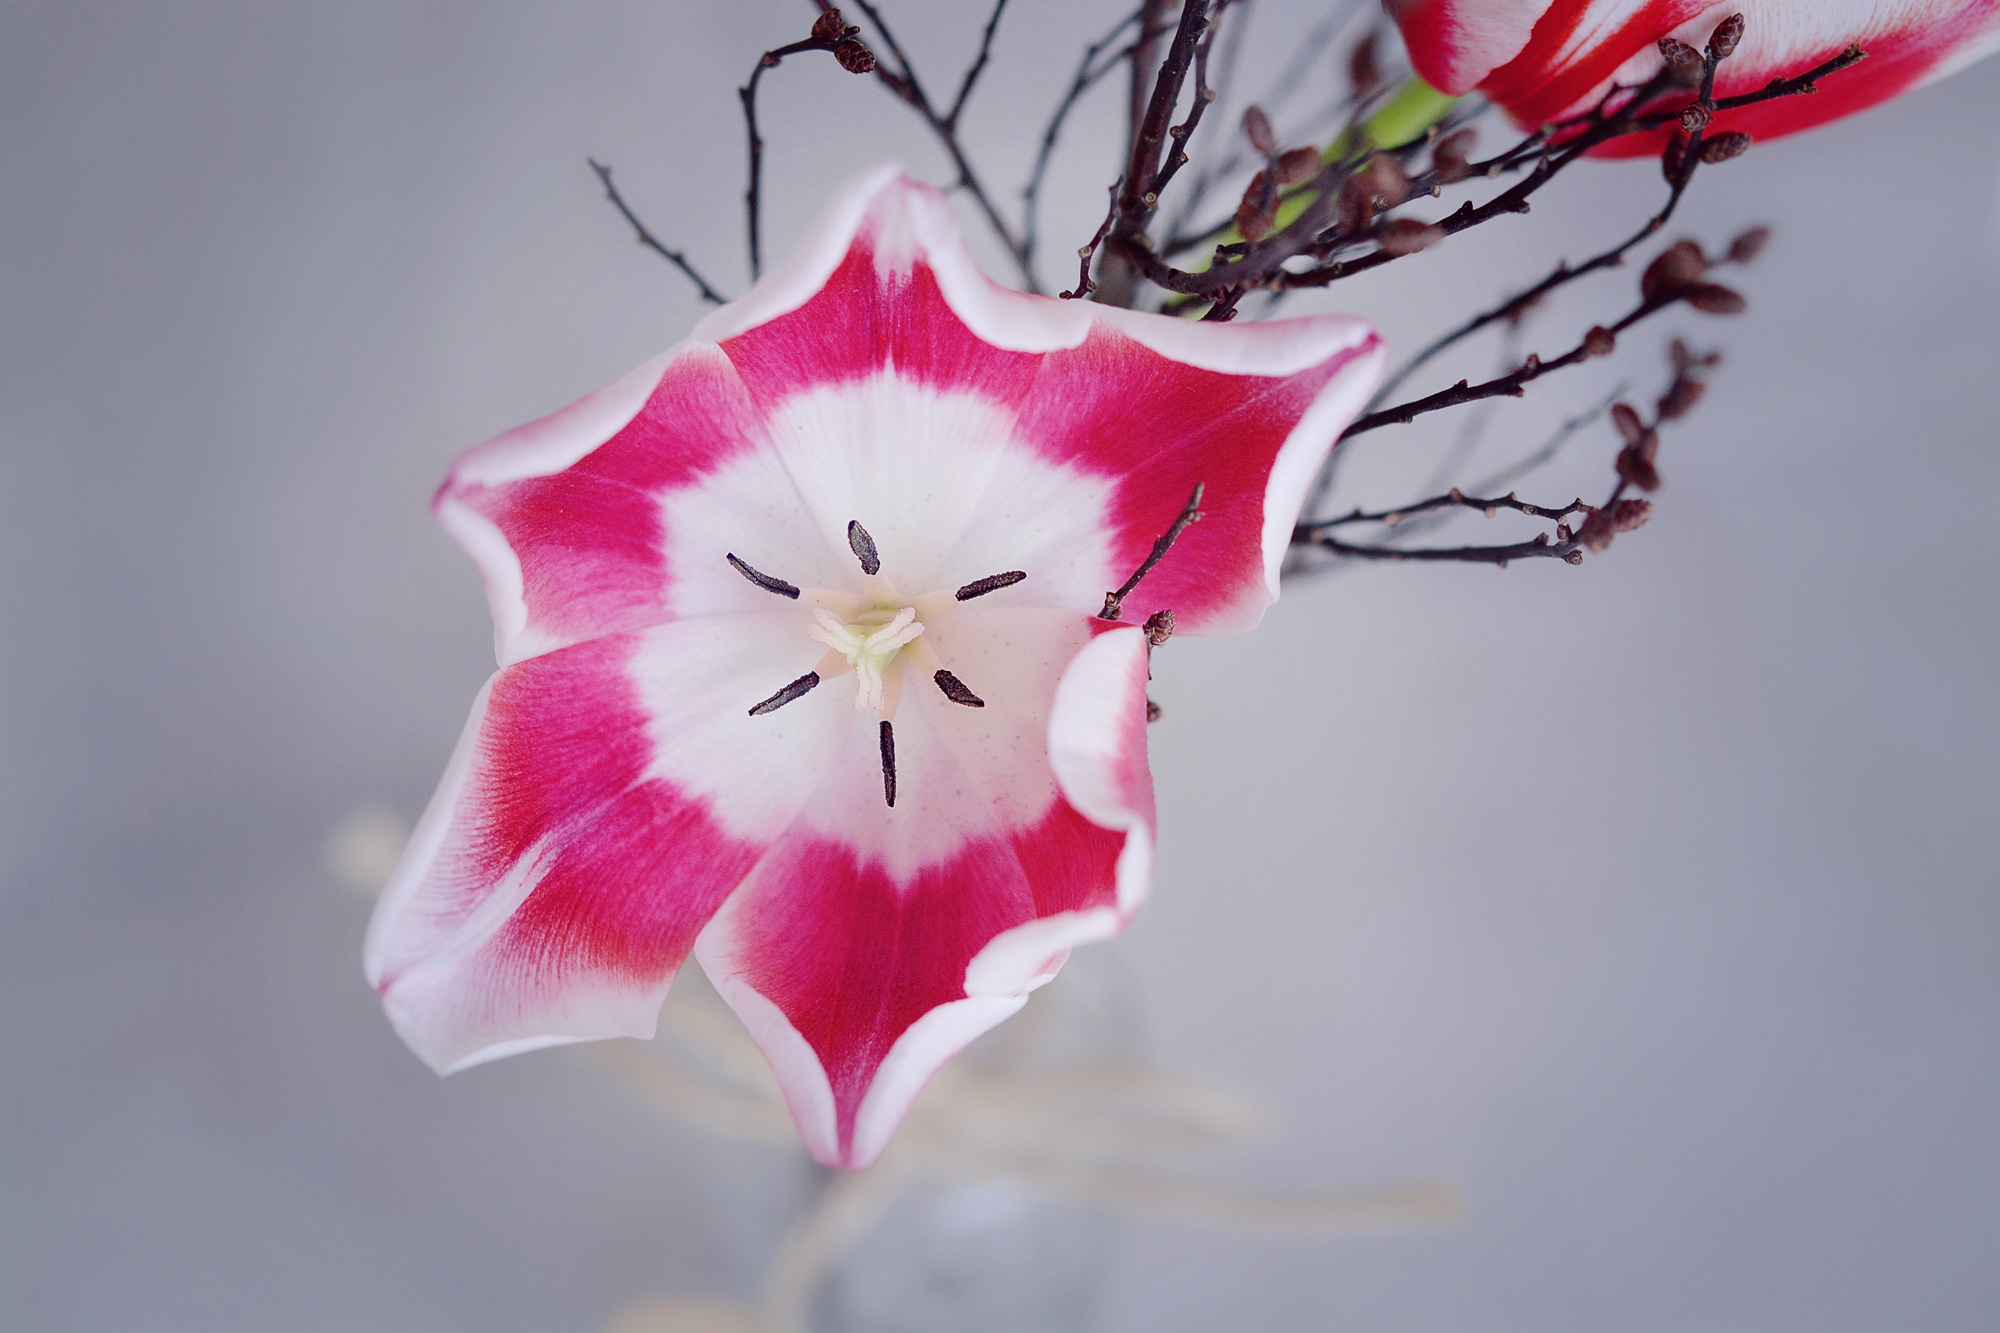
blossom, plant, photography, leaf, flower, petal, bloom, tulip, red, pink, close, flora, close up, human body, eye, organ, spring flower, macro photography, flowering plant, open flower, schnittblume, pink white, flower bouquet, land plant